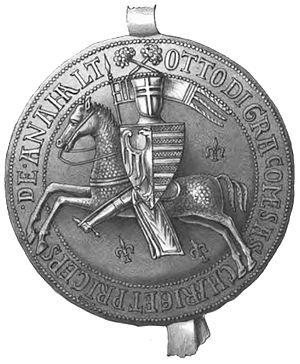
Othon Iᵉʳ est un prince de la maison d'Ascanie mort entre le 25 juin 1304 et le 25 janvier 1305. Il règne sur la principauté d'Anhalt-Aschersleben de 1266 à sa mort.